Timanfaya National Park

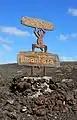
El Diablo - symbol of the park designed by César Manrique.

The greatest recorded eruptions occurred between 1730 and 1736. The eruption period started outside the national park area, at Caldera de Los Cuervos volcano on 1 September 1730 and ended with the eruption of Montaña Colorada volcano, north-east of El Cuervo, which has ceased the activity on 16 April 1736. The volcanic activity continues as the surface temperature in the core ranges from at the depth of . This natural phenomenon is used as a tourist attraction in which water is poured into a cavity, followed by an almost instantaneous expulsion of steam.